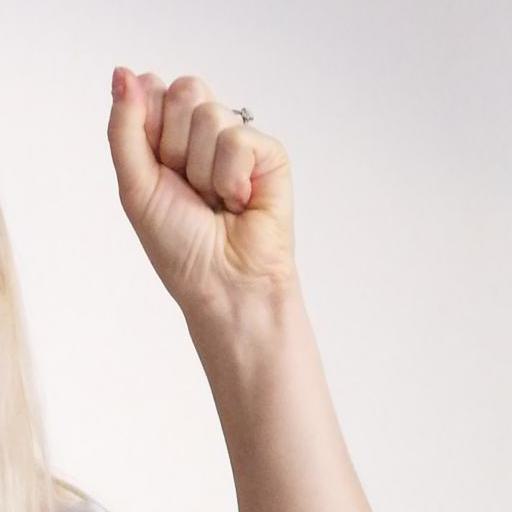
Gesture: fist